Bacteriophage

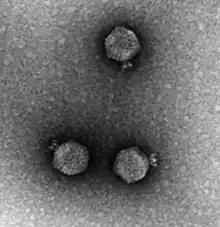
Bacteriophage P22, a podovirus by morphology due to its short, non-contractile tail

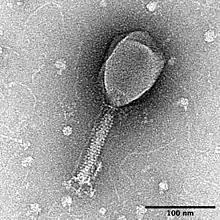
Bacteriophage T2, a myovirus due to its contractile tail

Bacterial viruses lack common ancestry and, for that reason, are classified in many unrelated taxa, listed hereafter: